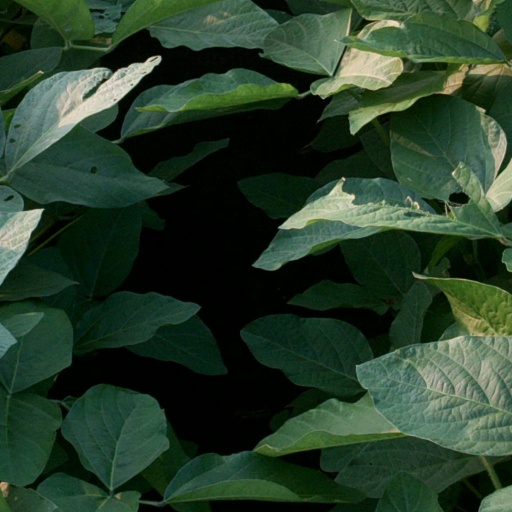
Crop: soybean